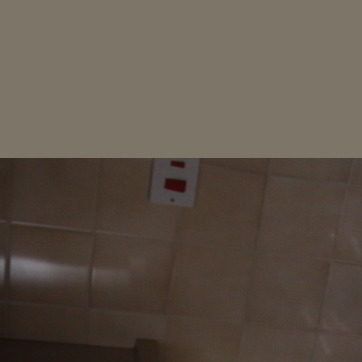
Material: plastic